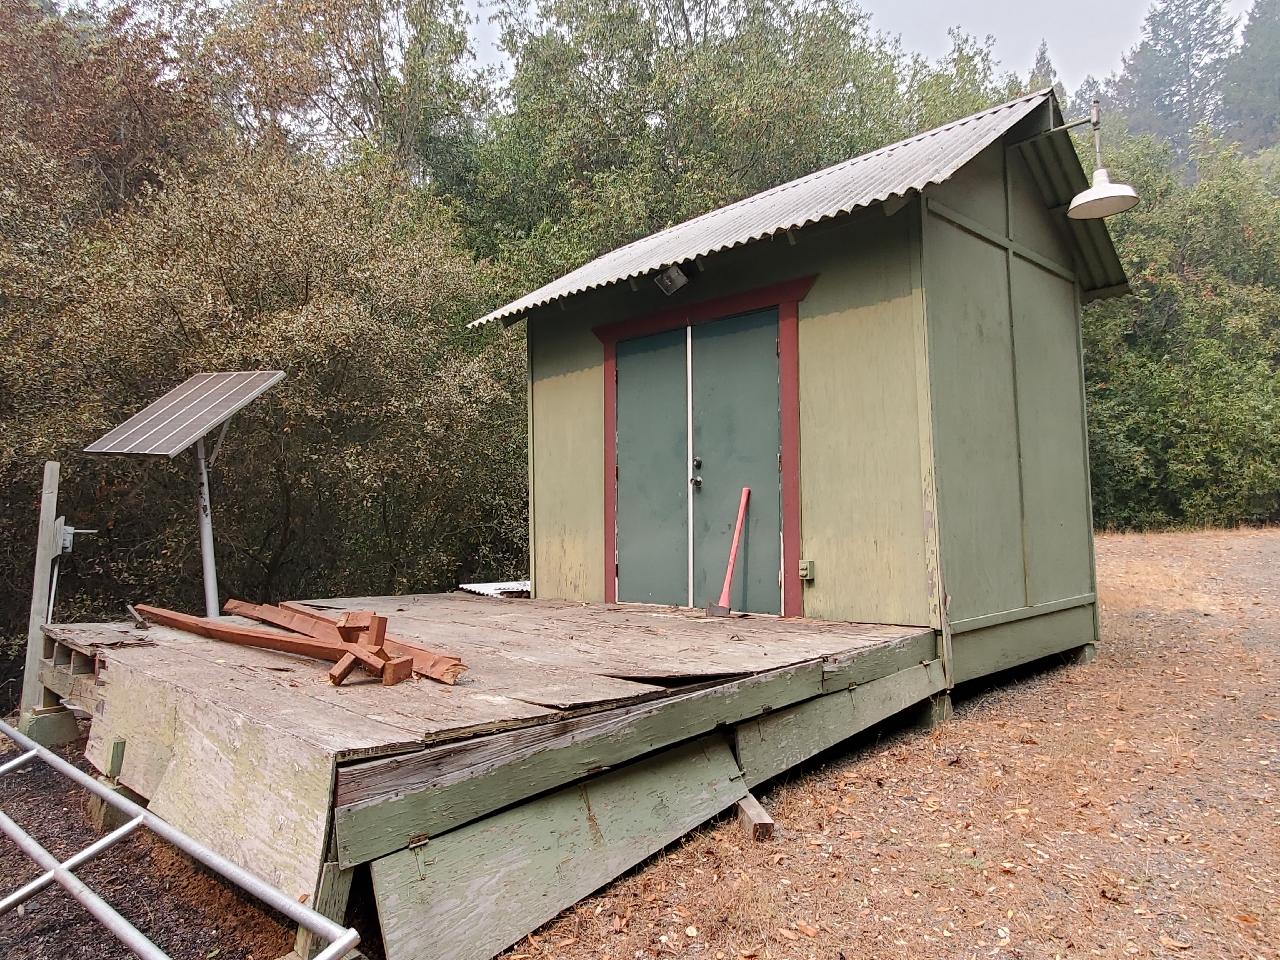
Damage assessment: no_damage